Olga Taratuta

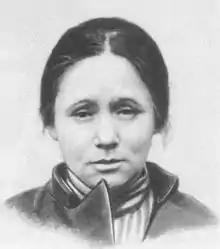
Mugshot of Taratuta (1905)

Olha Illivna Taratuta (1876–1938) was a Ukrainian Jewish anarchist and a founder of the Anarchist Black Cross (ABC).